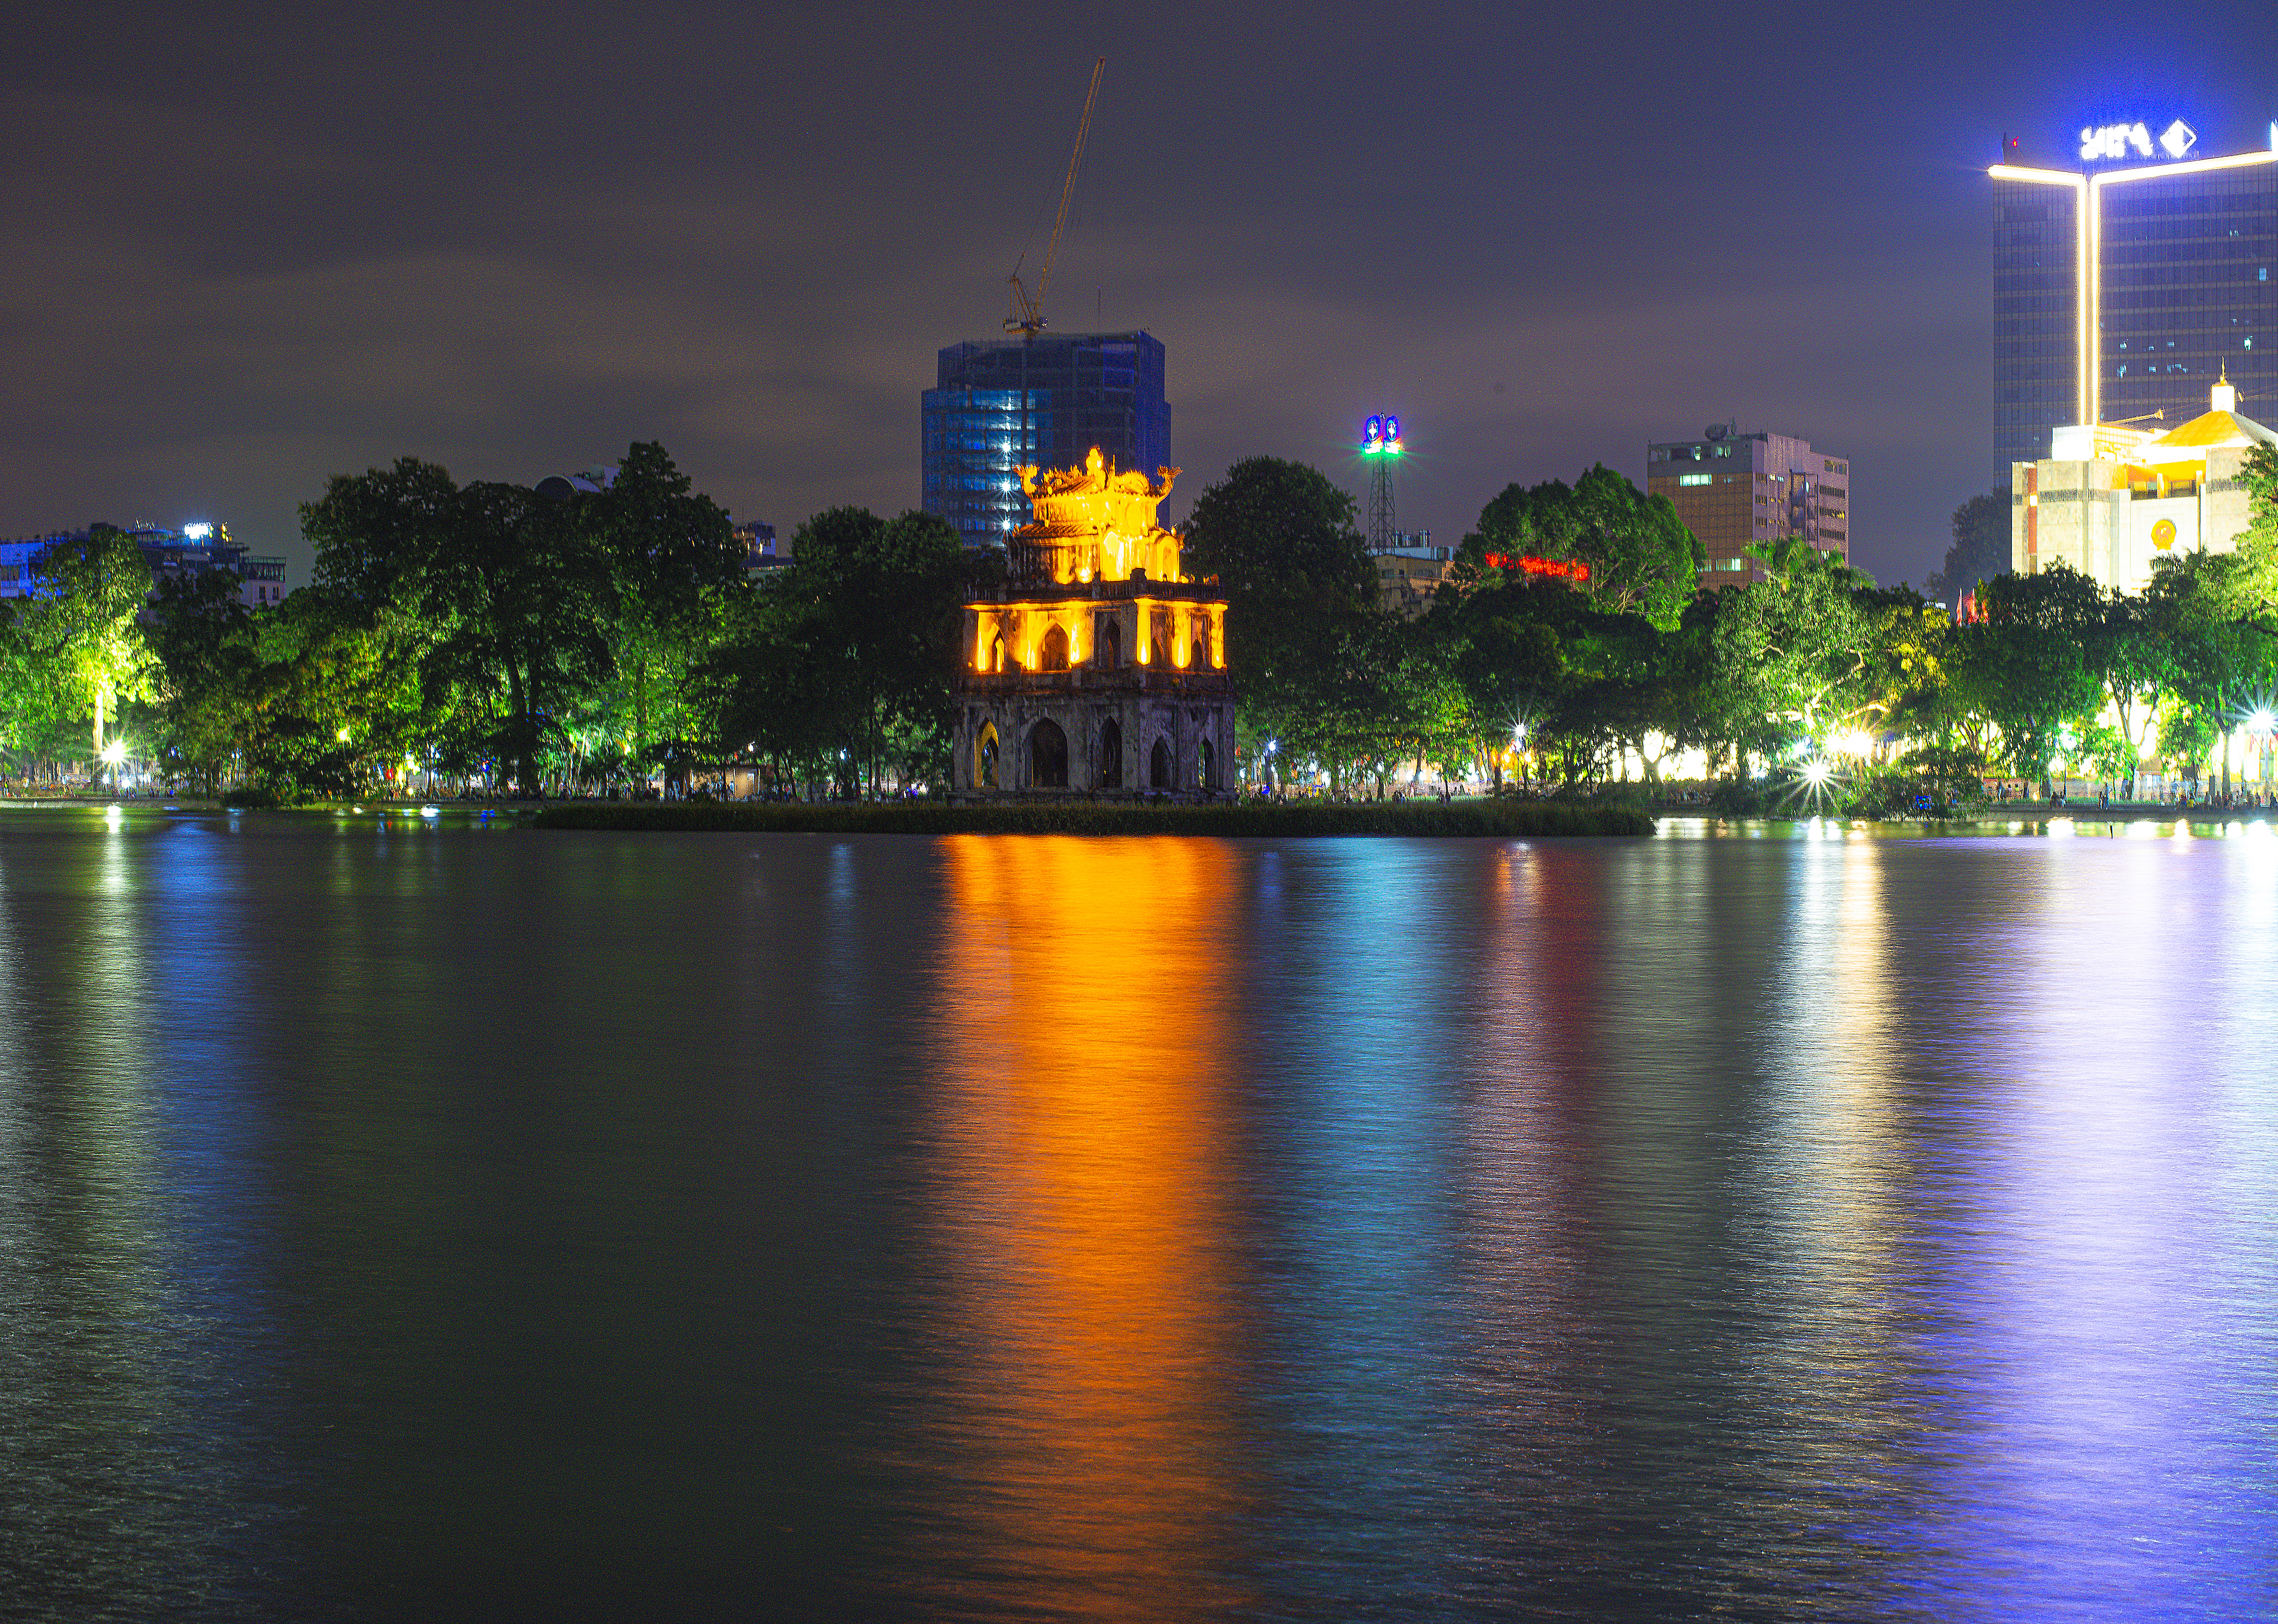
lake, water, reflection, night, sky, landmark, river, light, city, metropolitan area, architecture, urban area, lighting, evening, tree, waterway, metropolis, cityscape, reservoir, skyline, building, tower block, tower, dusk, cloud, tourist attraction, midnight, bank, downtown, tourism